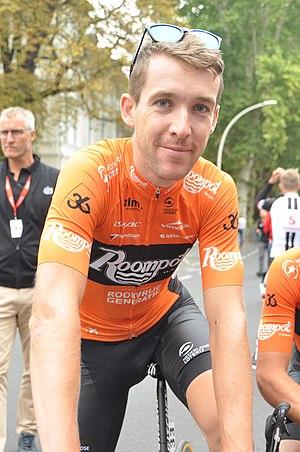
Robbert de Greef, né le 27 août 1991 à Geldrop et mort le 26 avril 2019 à Anvers, est un coureur cycliste néerlandais.